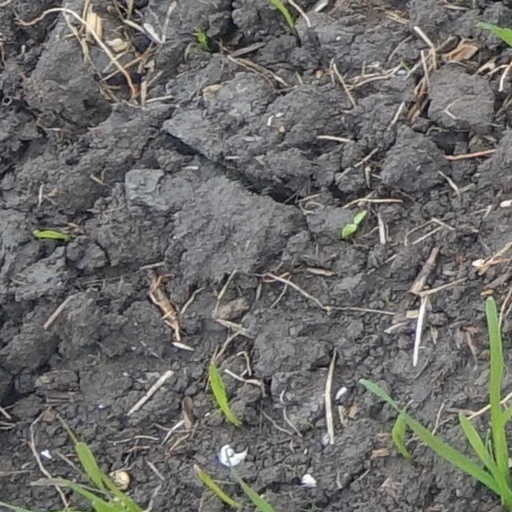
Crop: wheat